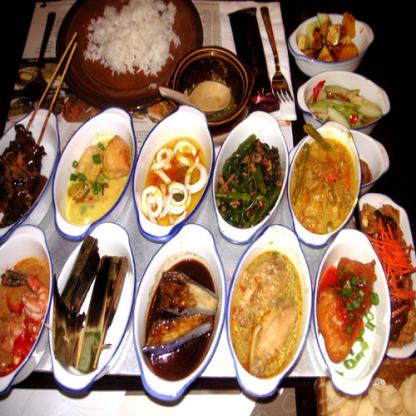
Scene: Indoor